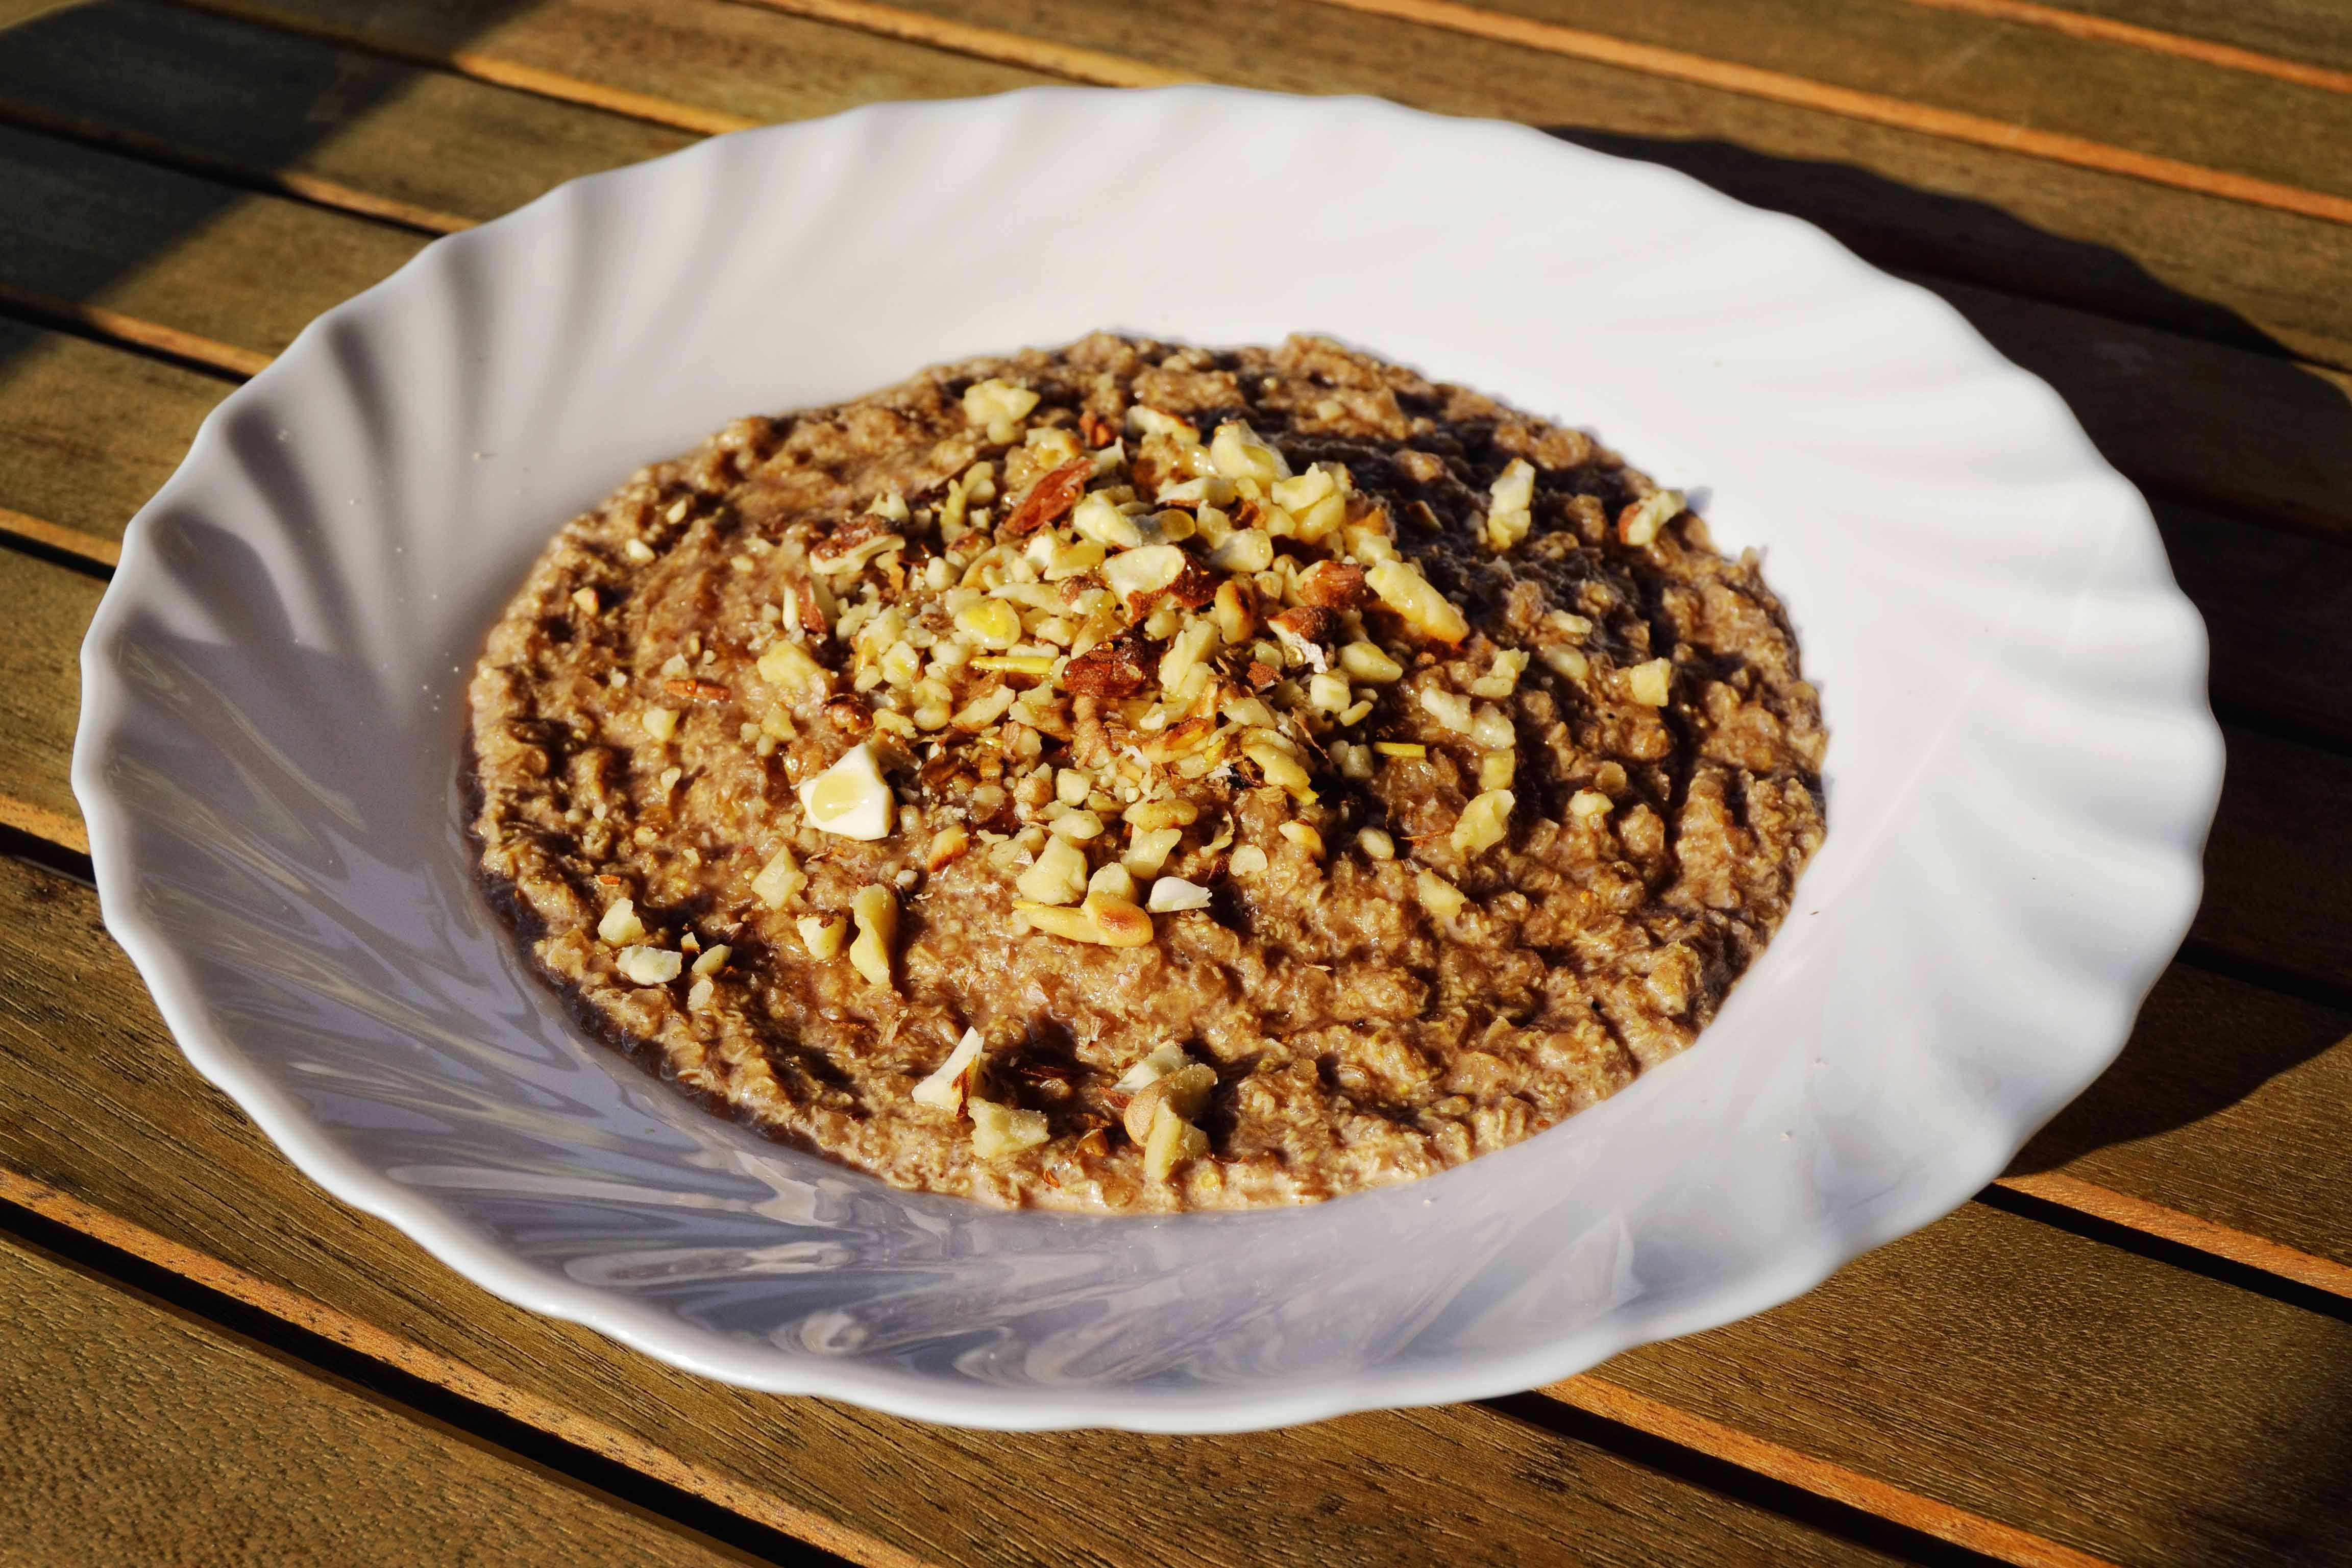
coffee, wood, grain, dish, meal, food, produce, fresh, breakfast, milk, healthy, dessert, cuisine, delicious, cereal, coconut, nuts, nutrition, vegan, vegetarian, flakes, vegetarian food, organic, muesli, carbs, protein, pine nuts, superfood, porridge, quinoa, quinoa flakes, quinoa flakes porridge, moka porridge, kinoa, grass family, snack food